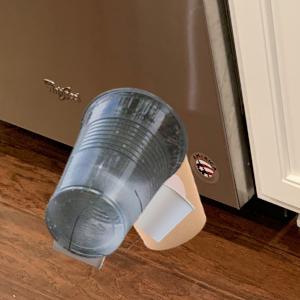
Label: cups